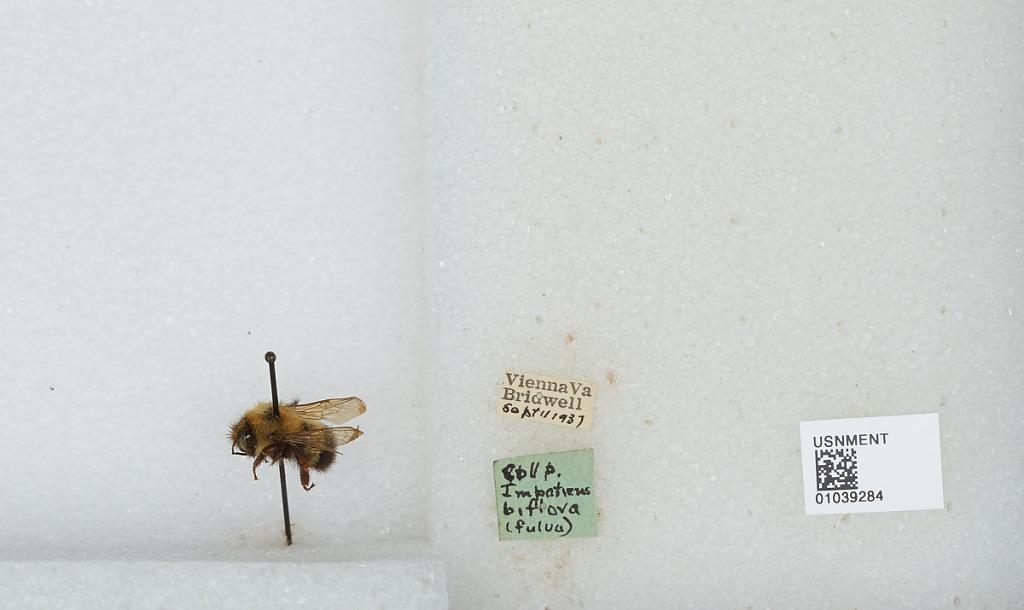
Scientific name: Bombus (Pyrobombus) vagans vagans Smith
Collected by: Bridwell
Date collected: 1937-9-11
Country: United States
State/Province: Virginia
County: Fairfax
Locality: Vienna
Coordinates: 38.9, -77.2667